Double 8 Foods

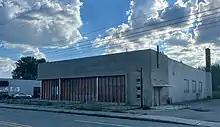
Former Double 8 Foods store on Illinois Street in Indianapolis, Indiana.

Double 8 Foods was a local grocery chain based in Indianapolis. It opened under the name "Seven-Eleven Supermarket" in 1957 and renamed to Double 8 in 2000. The stores differentiated themselves by including soul food like chitterlings, catfish, and pork ribs. In 2015, the chain shut down among continuing revenue losses and larger operators unwilling to take it over creating food deserts. The buildings Double 8 used have since been used for breweries and restaurants.